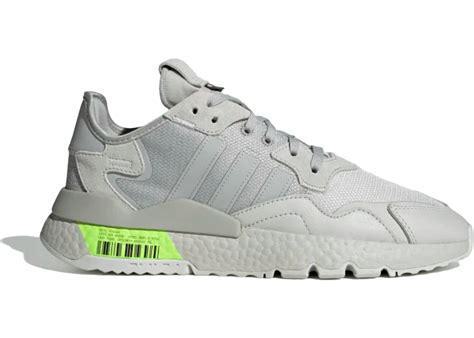
Brand: adidas
Model: Nite Jogger